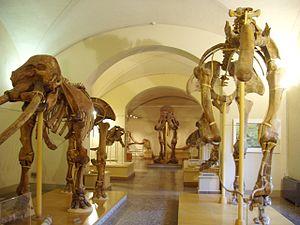
Le Musée de géologie et de paléontologie de Florence est un musée situé à Florence, rue Giorgio La Pira. Il dépend du musée d'histoire naturelle aux multiples établissements disséminés dans la ville. Ses collections comprennent plus de 30 000 fossiles et minéraux.
Le musée d'histoire naturelle de l'université de Florence définit le musée d'histoire naturelle de l'université de Florence réparti entre plusieurs établissements ; pour des raisons universitaires il est accessible seulement aux étudiants et aux chercheurs. Certaines sections comportent des musées néanmoins accessibles au public.
La paléontologie est la discipline scientifique qui étudie les restes fossiles des êtres vivants disparus ; située au croisement de la géologie et de la biologie, elle décrit l'évolution du monde vivant, l'extinction et l'apparition de certaines espèces, ainsi que les écosystèmes dans lesquels les organismes anciens ont vécu.